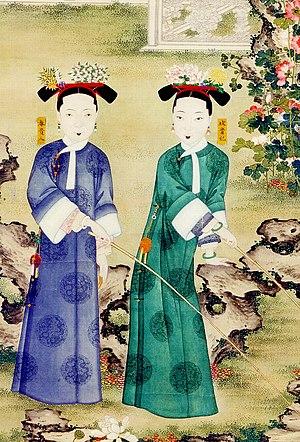
La qipao est un vêtement féminin chinois d’origine mandchoue, modernisé et mis à la mode à Shanghai au début du XXᵉ siècle sous le nom de changshan qu'il a gardé dans le sud de la Chine.